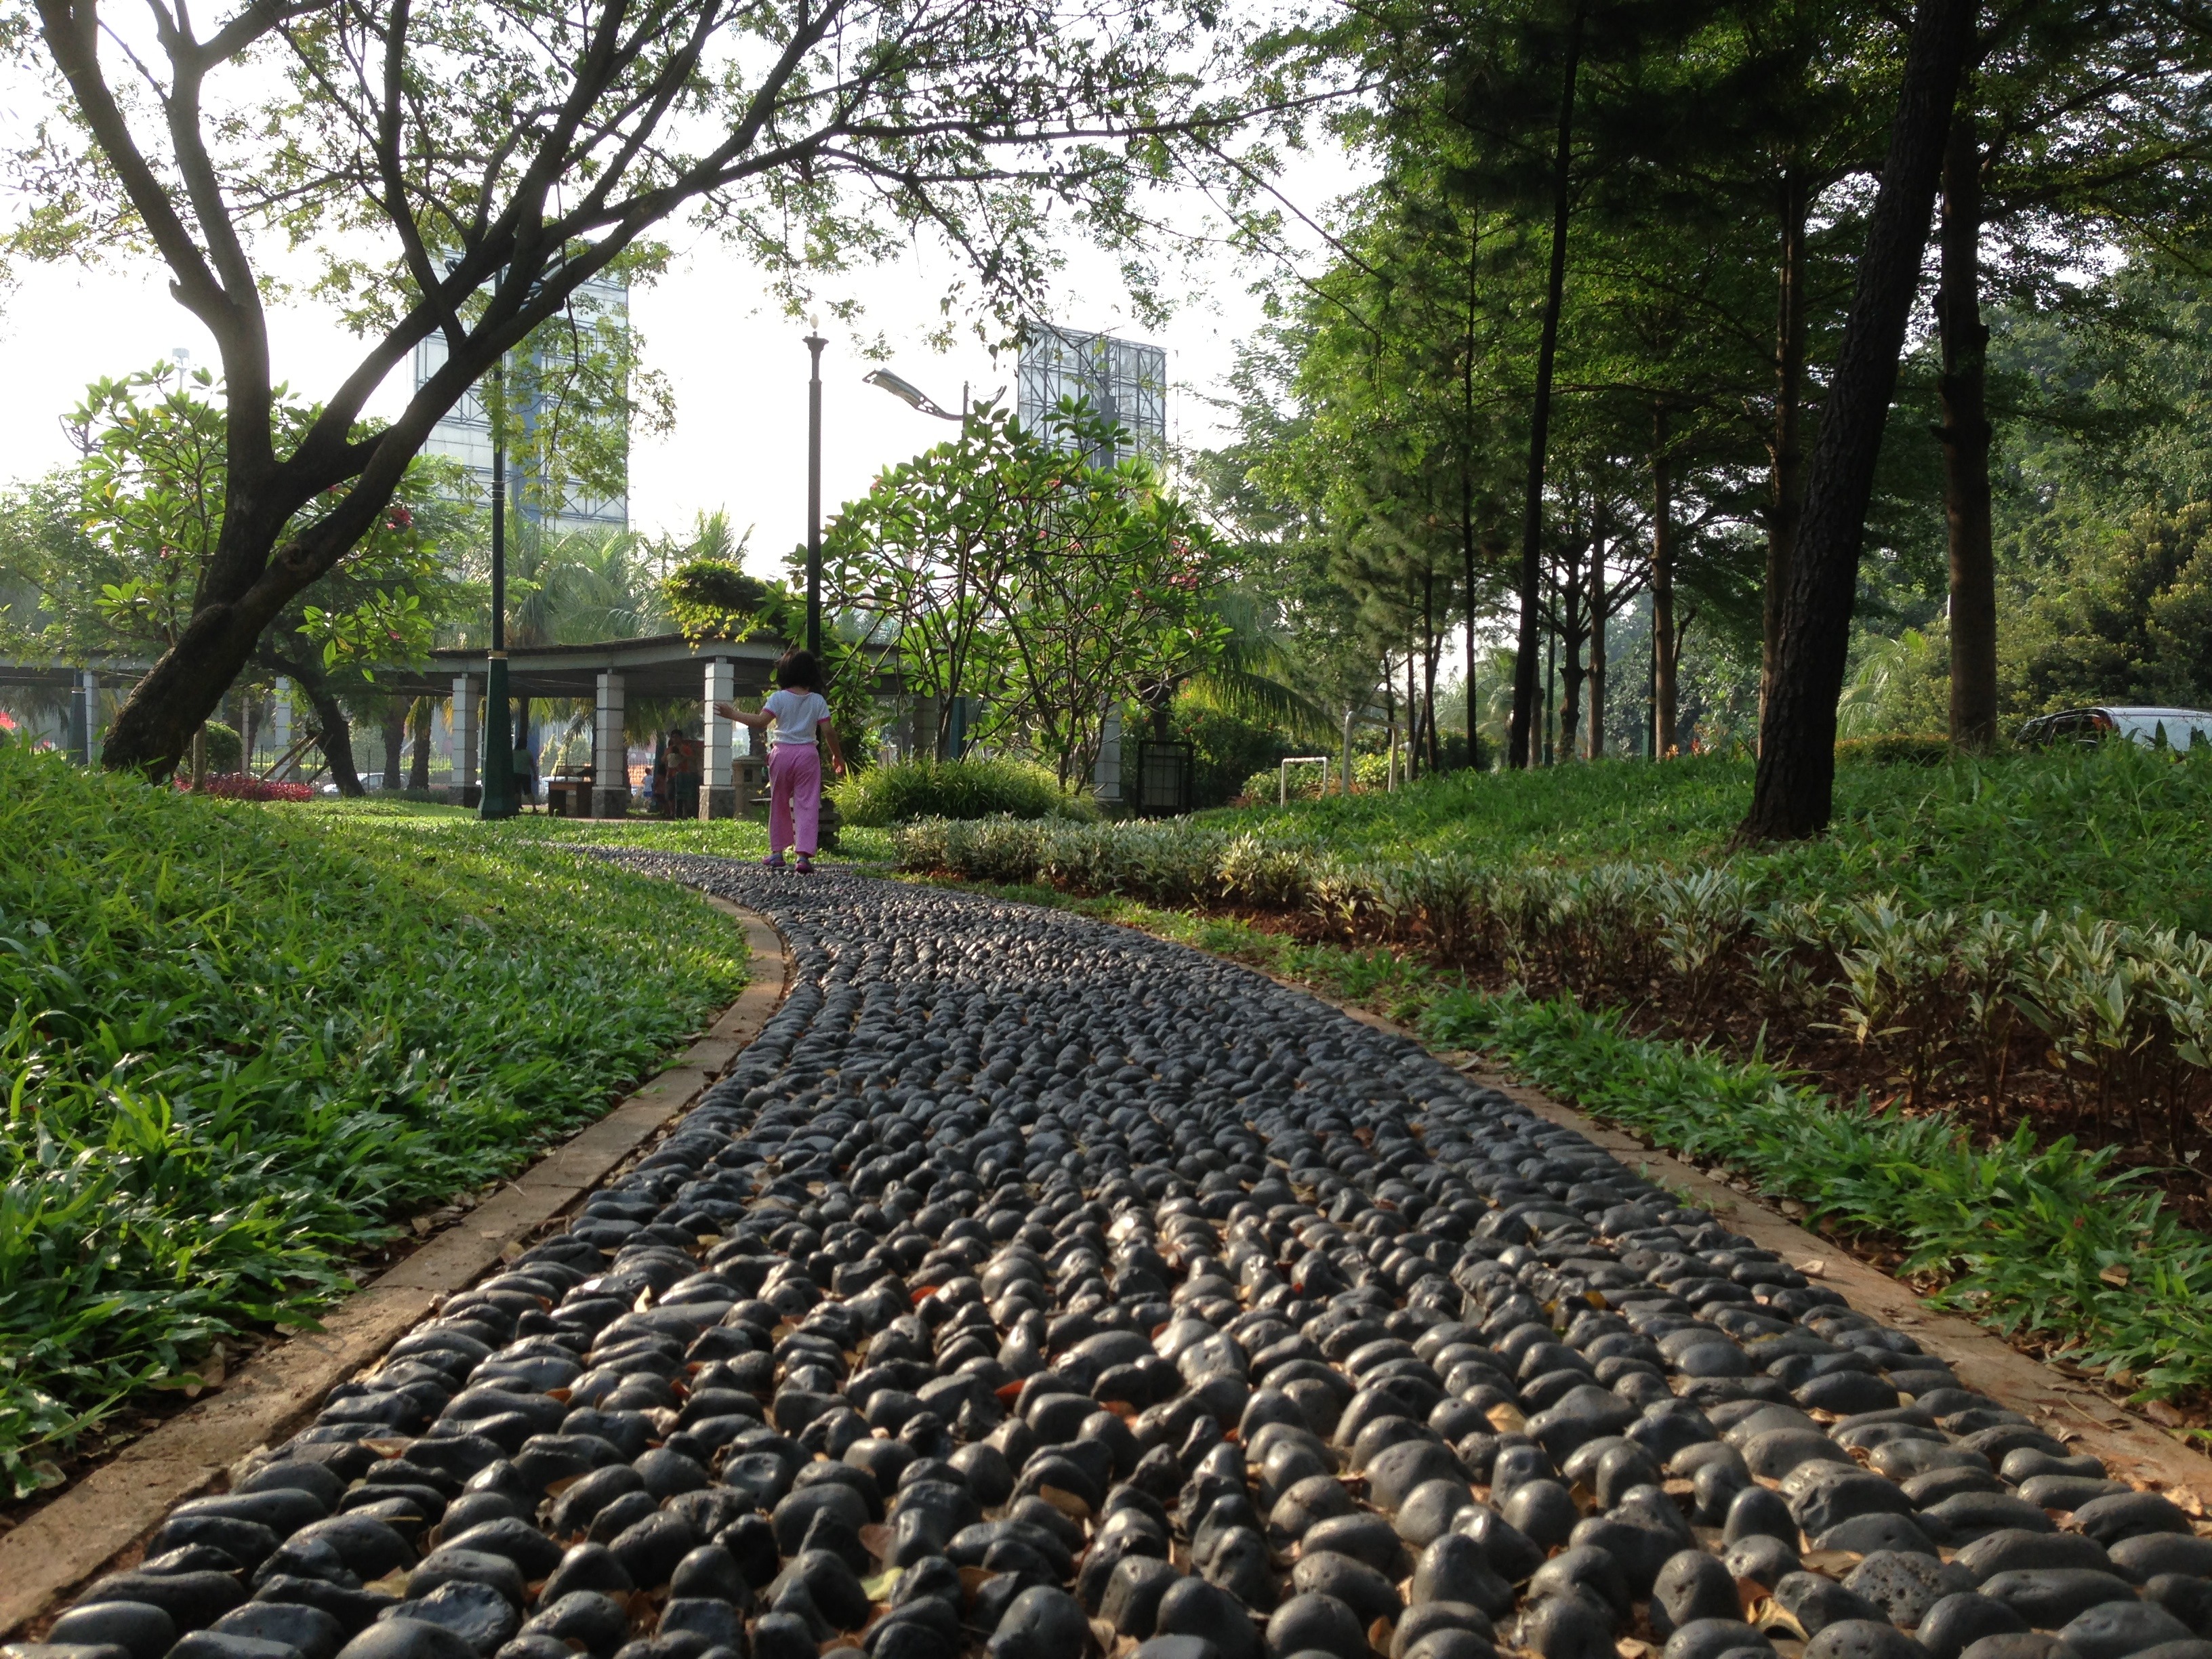
tree, nature, forest, path, pathway, outdoor, walking, track, hiking, trail, lawn, flower, urban, stone, walkway, travel, walk, rural, tranquil, park, garden, waterway, trees, rocks, outdoors, woods, landscaping, shrub, plantation, way, botanical garden, footpath, yard